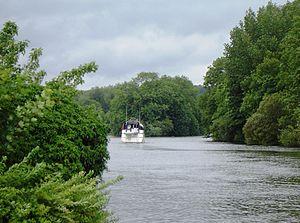
Handbuck Eyot est une petite île de la Tamise en Angleterre.